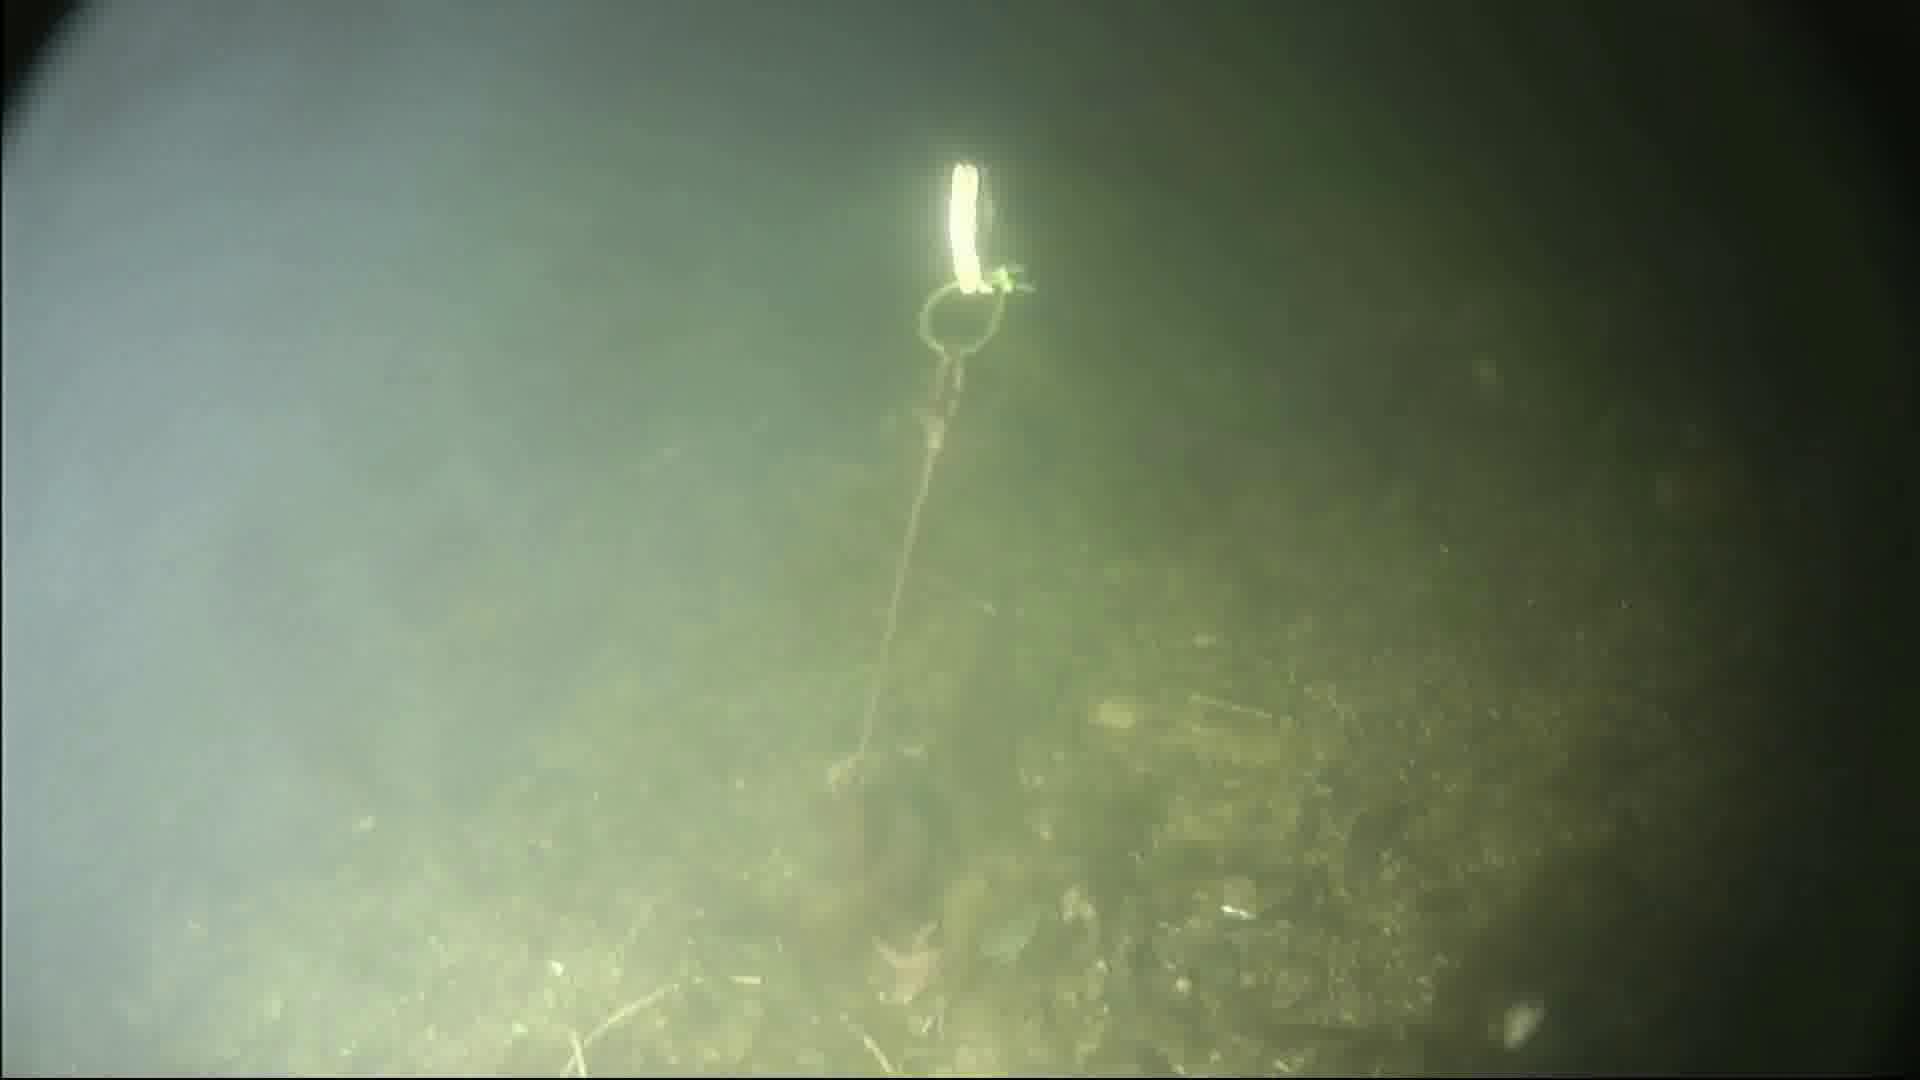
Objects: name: starfish
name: crab
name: small_fish